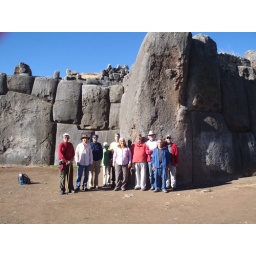
Our travel group stands in front of a stone wall above Cusco.